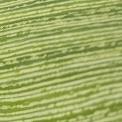
Crop: Maize
Condition: stripe-d